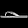
Label: Sandal